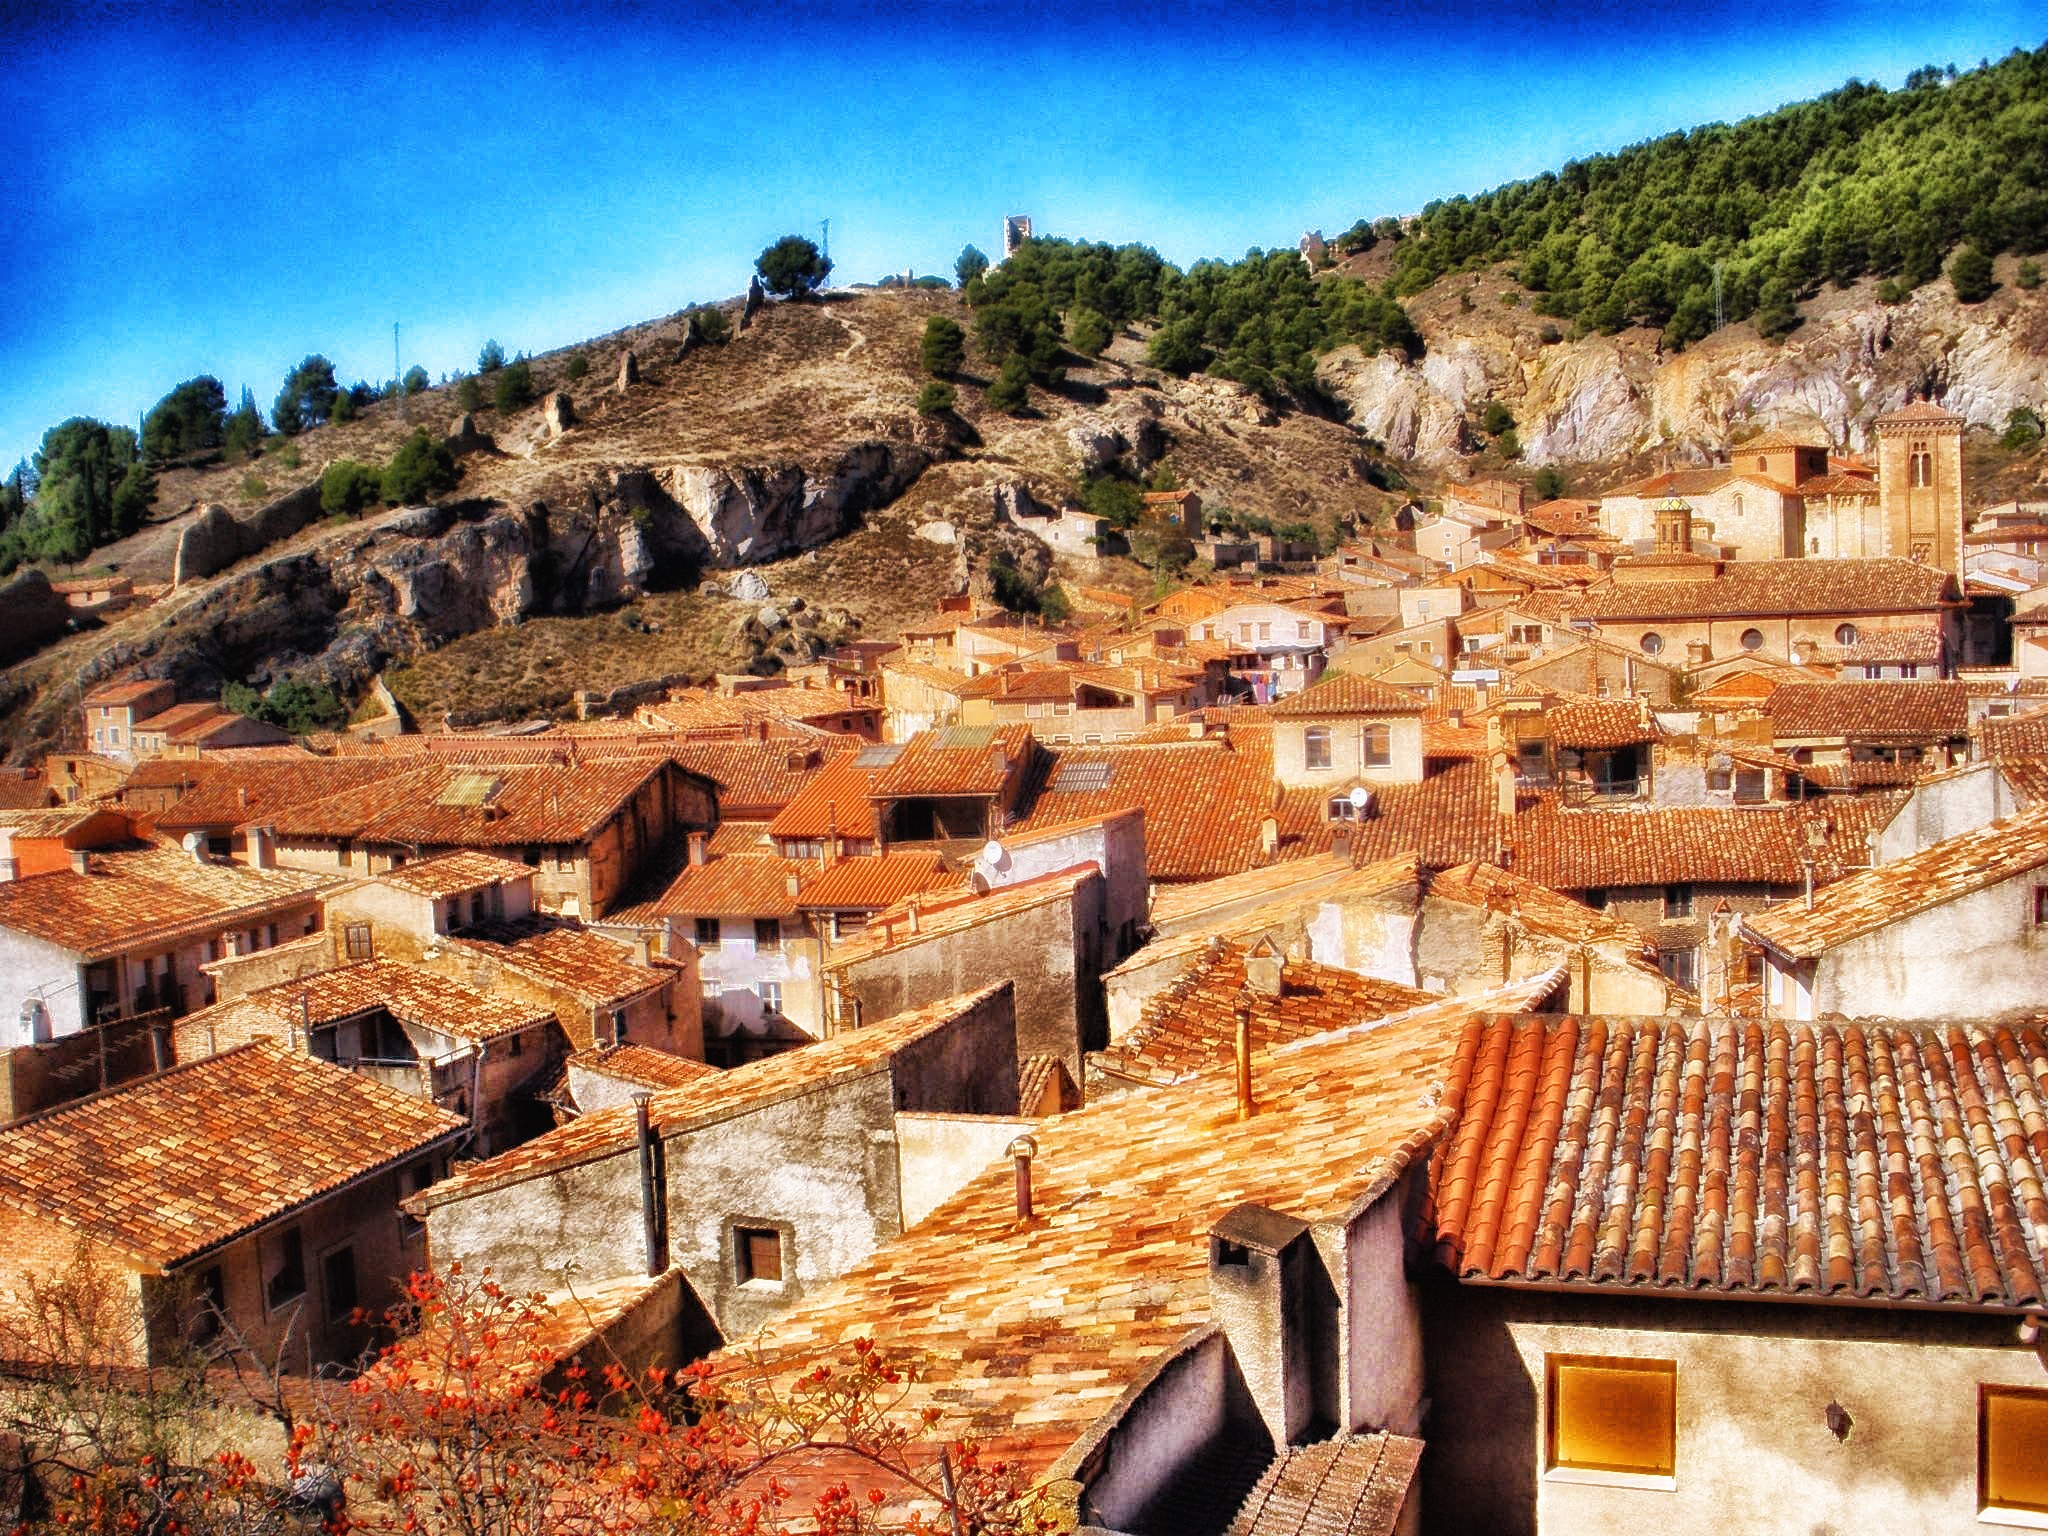
landscape, architecture, sky, town, village, tourism, hdr, spain, ruins, rooftops, houses, monastery, ancient history, geographical feature, human settlement, daroca